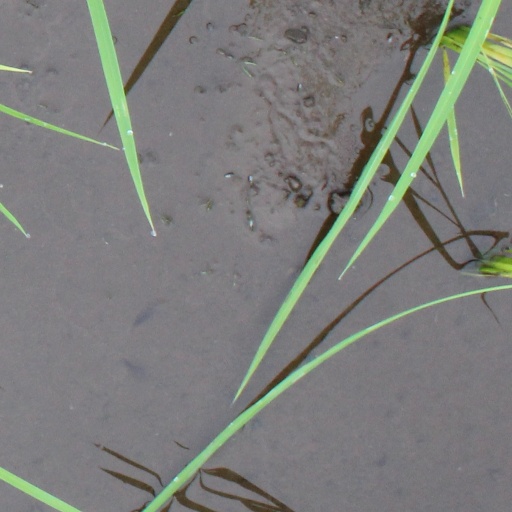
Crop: rice